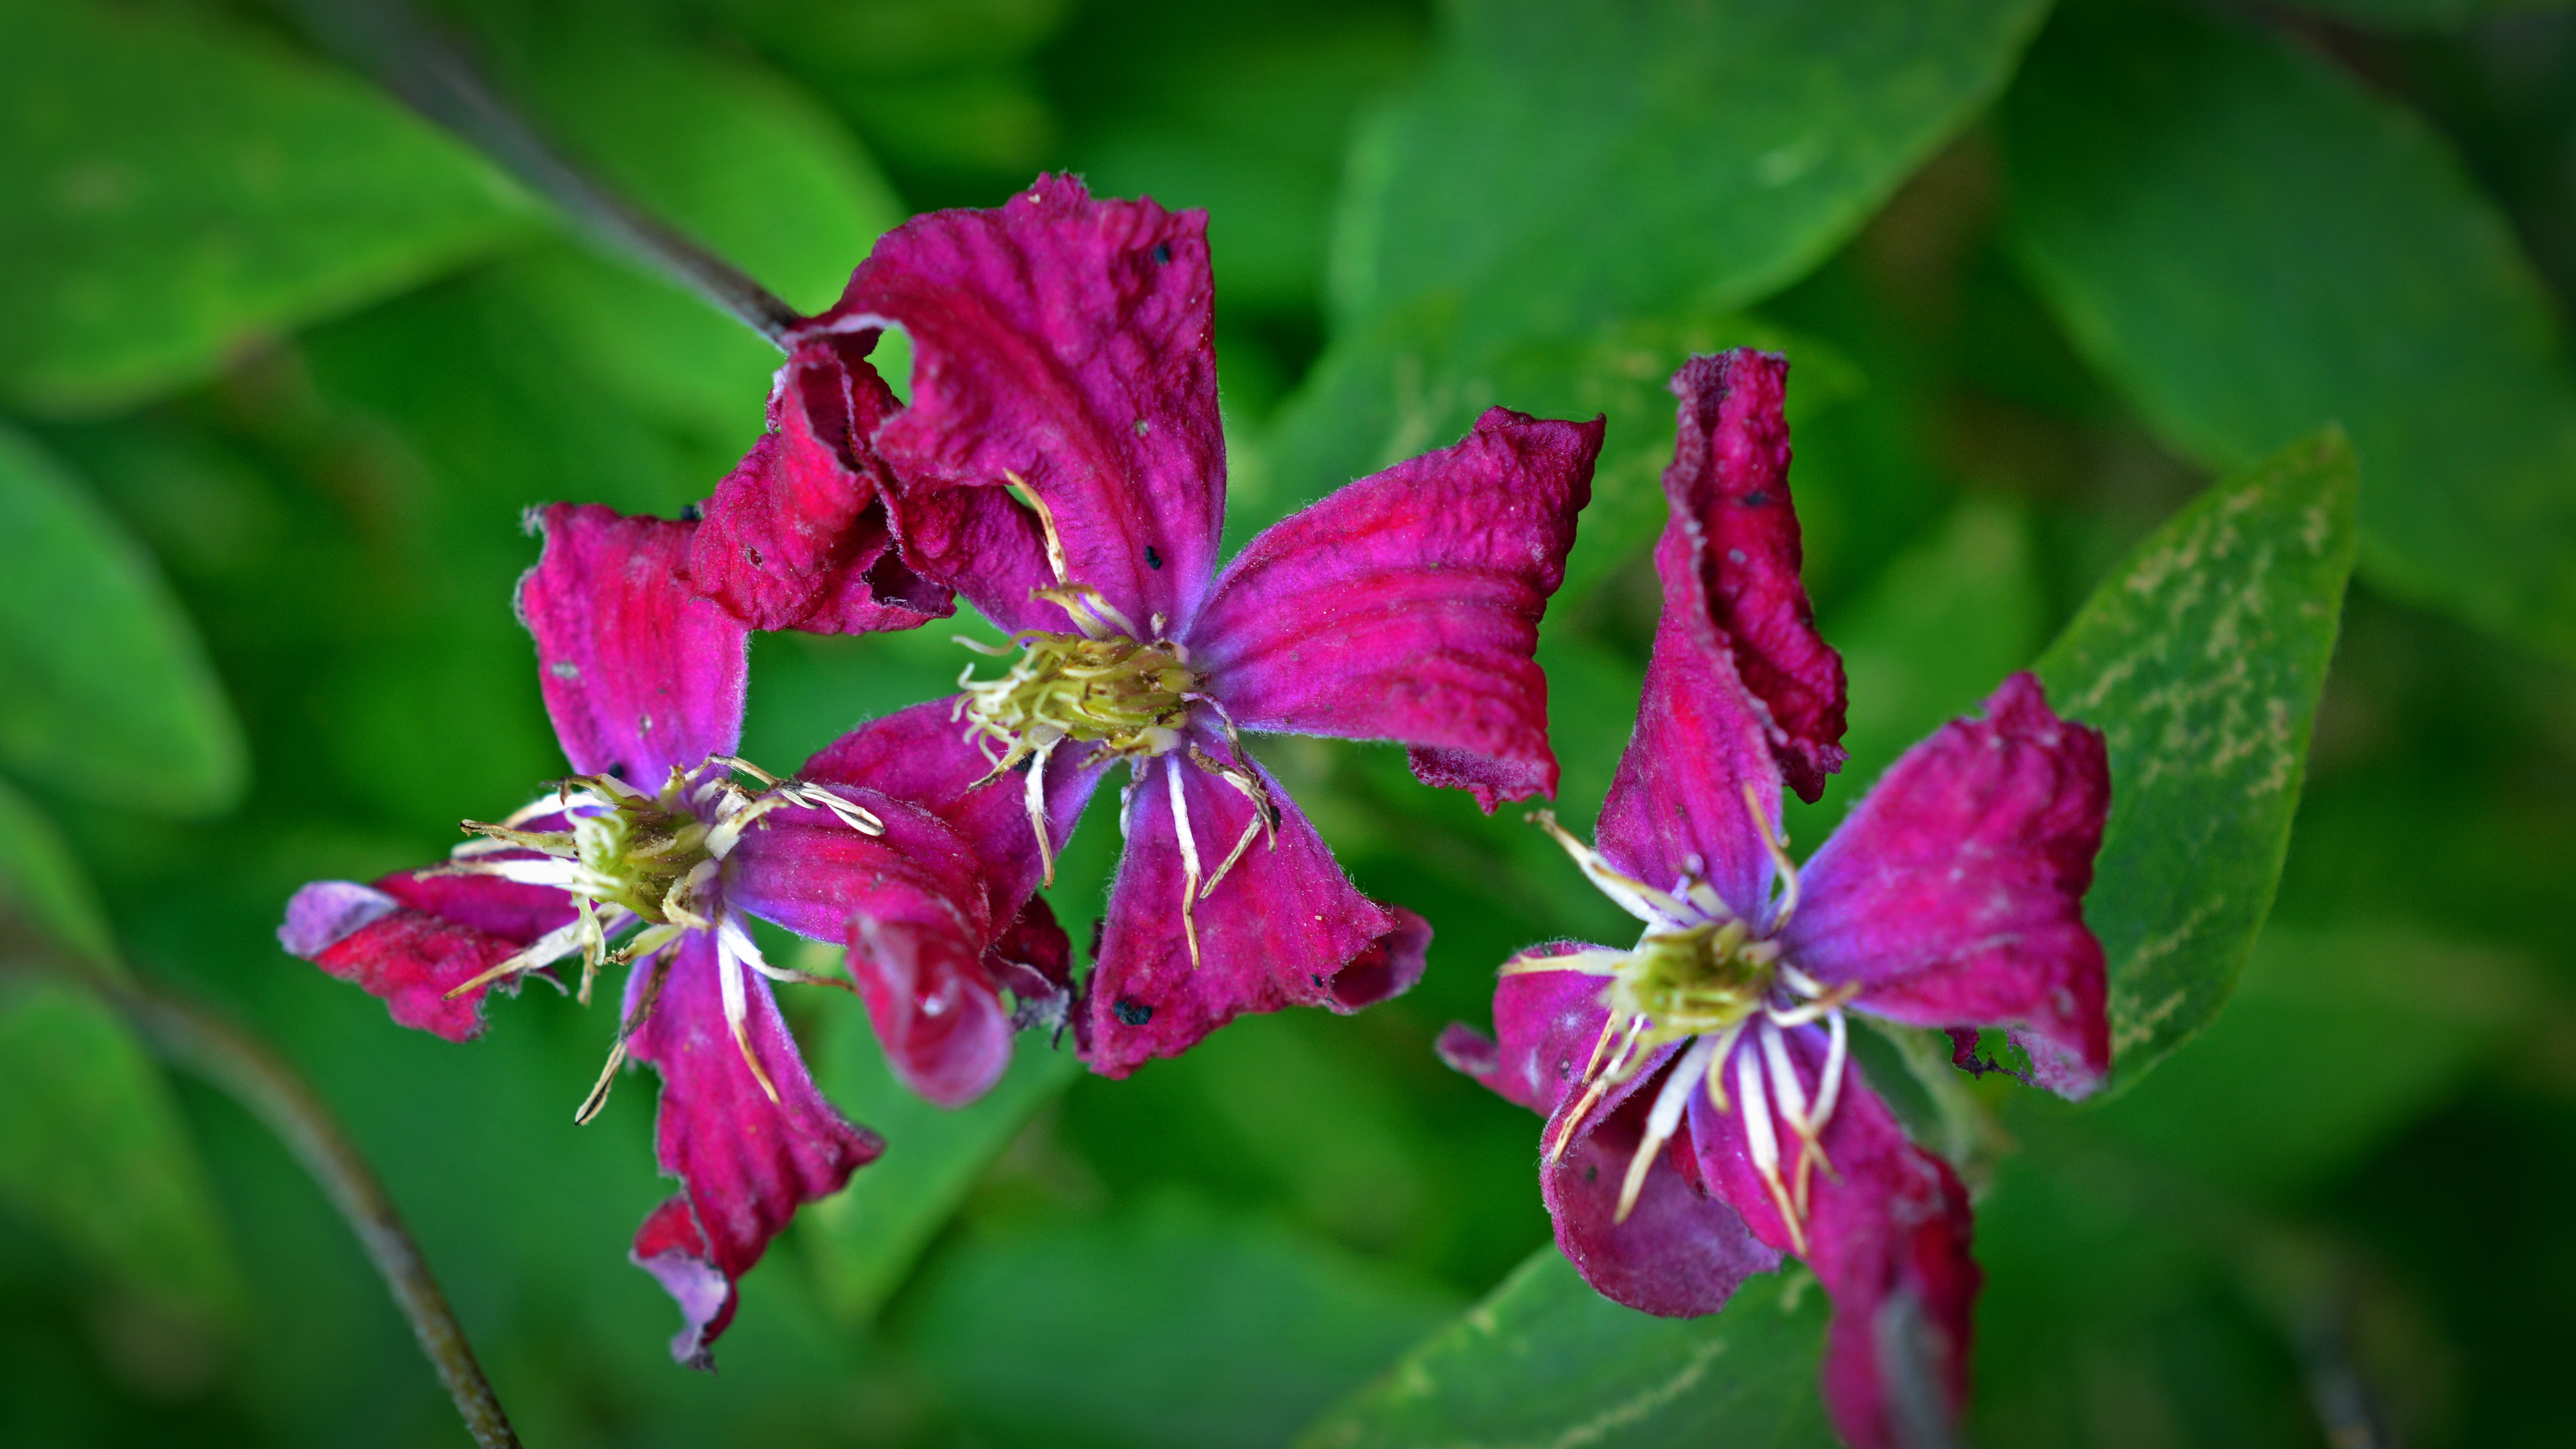
nature, blossom, plant, leaf, flower, petal, botany, flora, wildflower, flowers, wilted flower, close up, transience, shrub, withered, clematis, faded, transient, macro photography, flowering plant, withered bloom, land plant